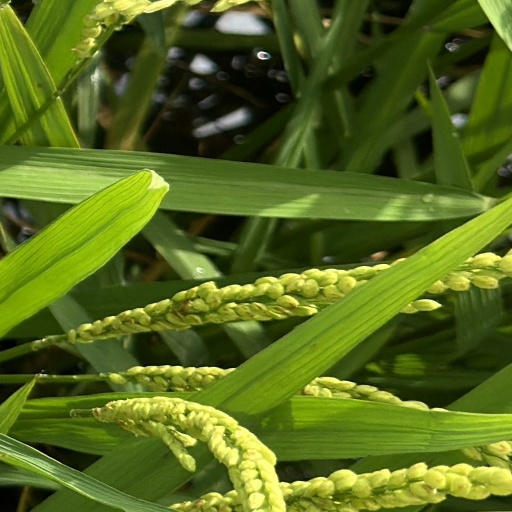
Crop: rice